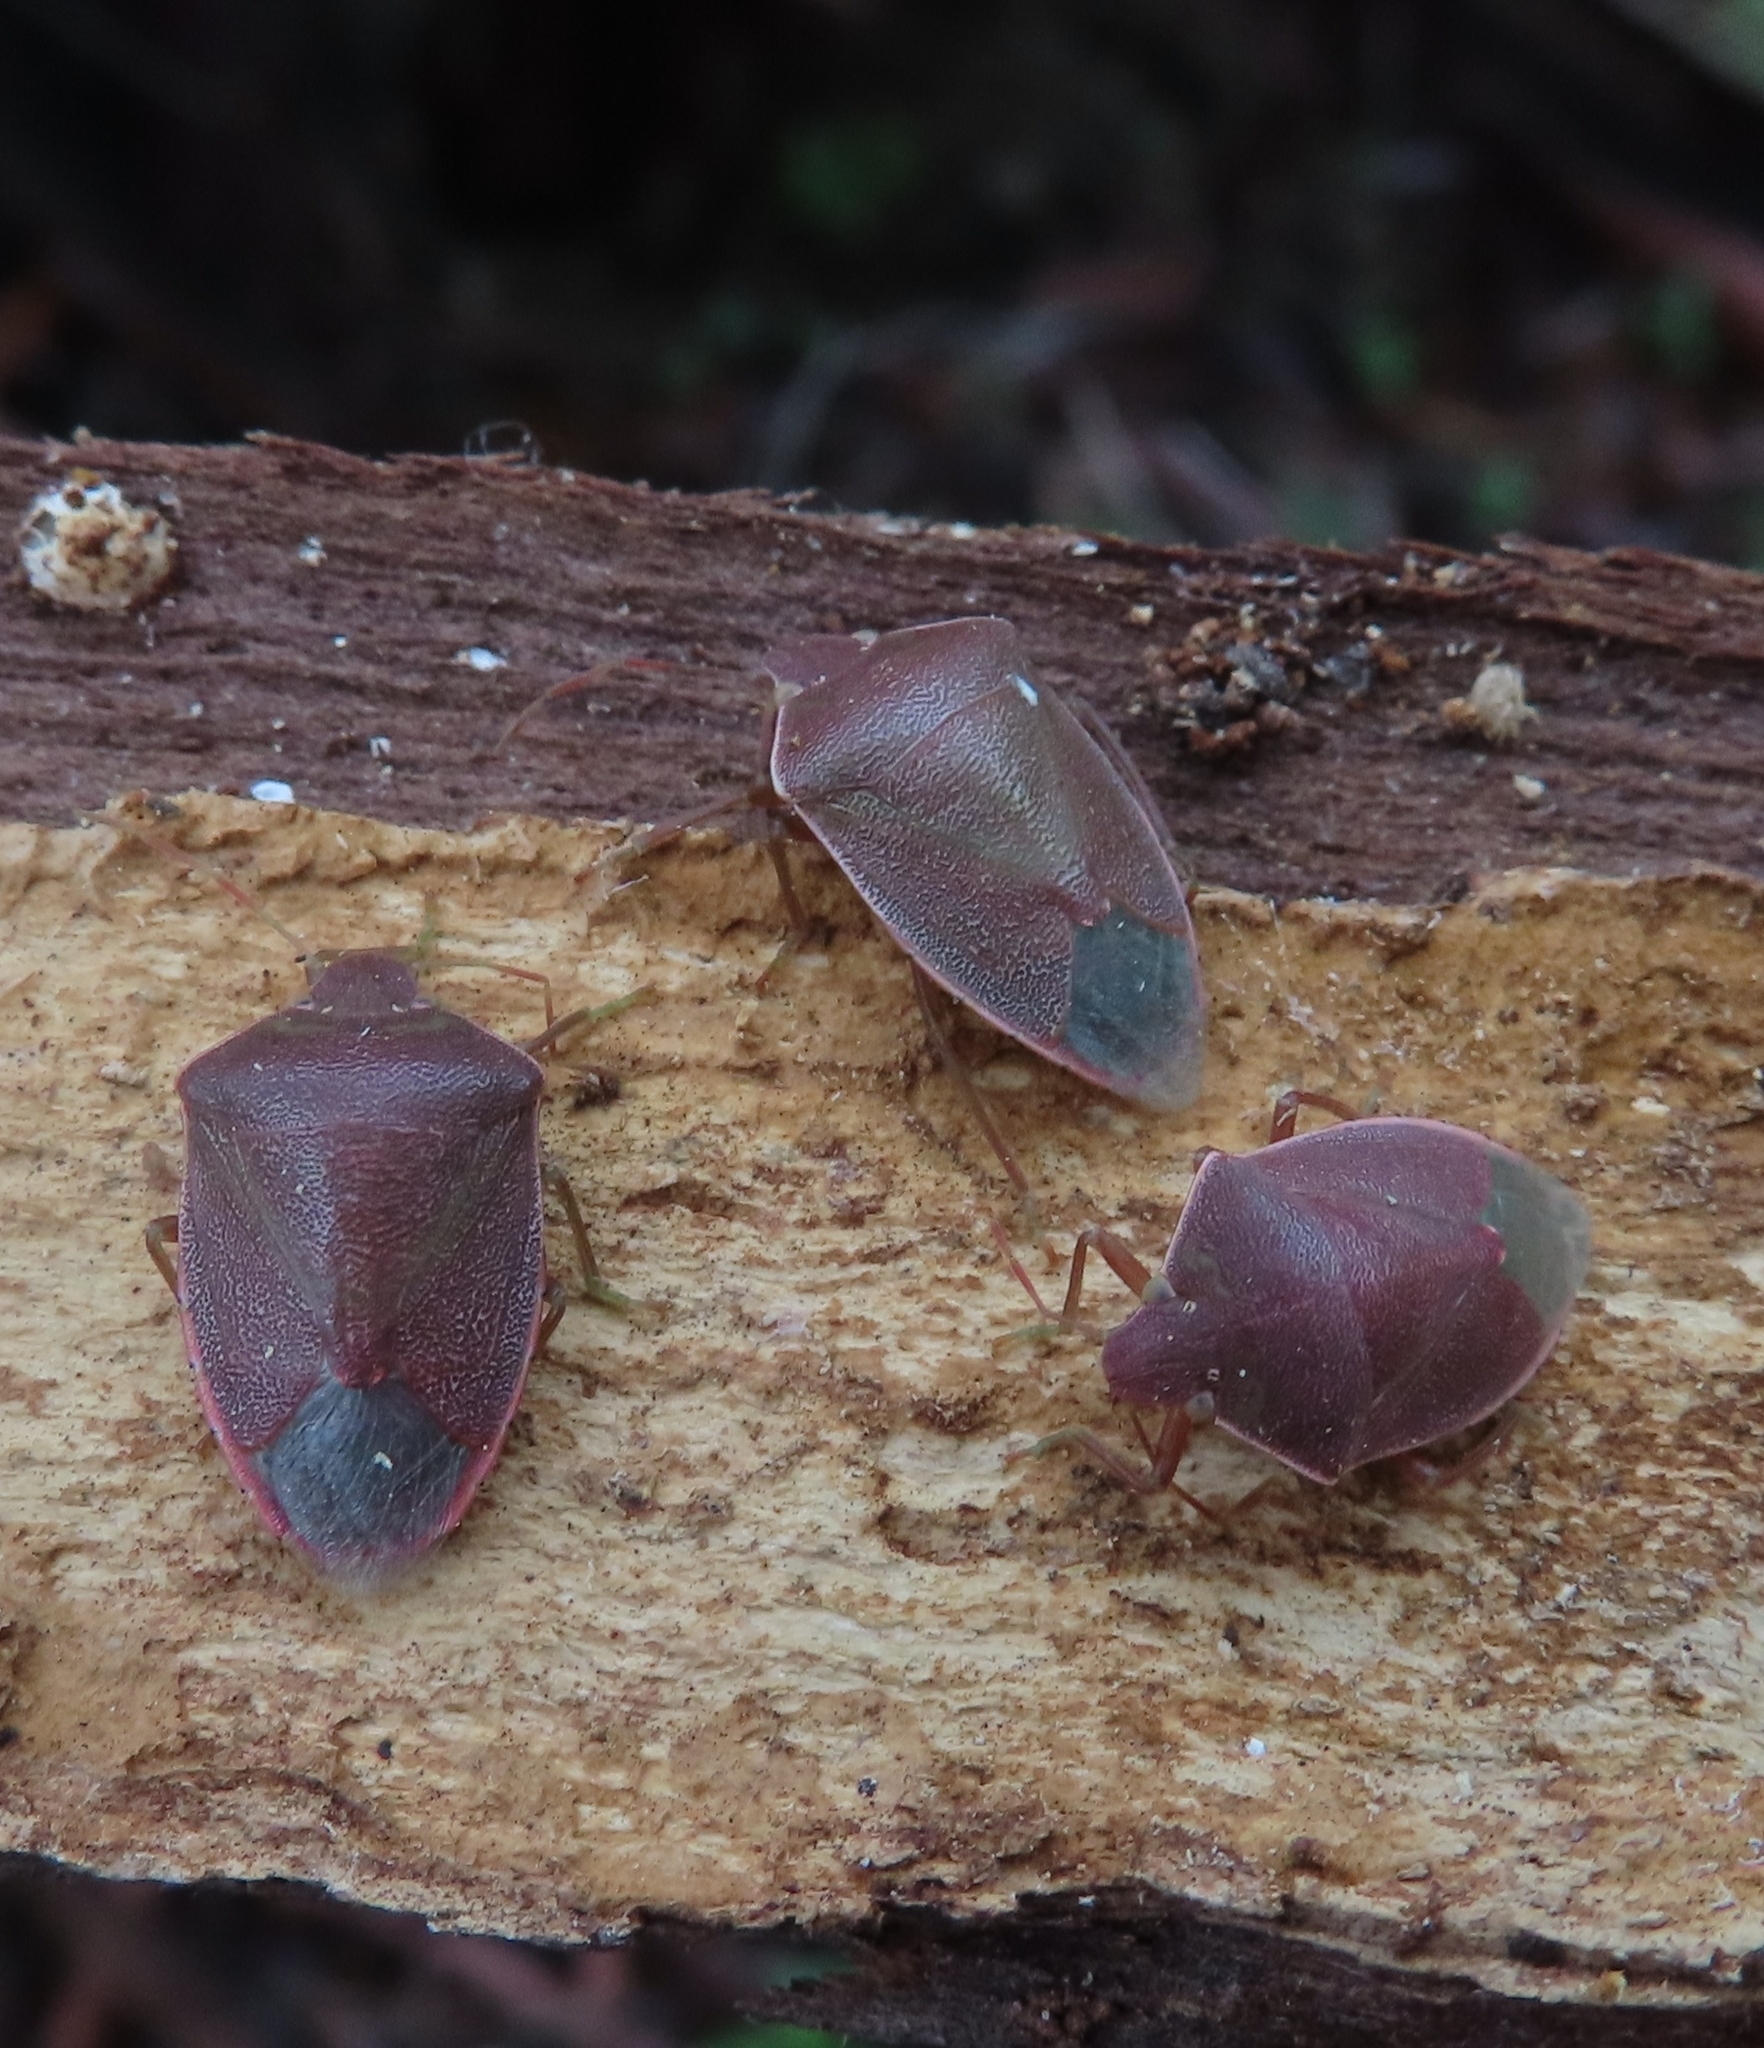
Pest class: stink_bug